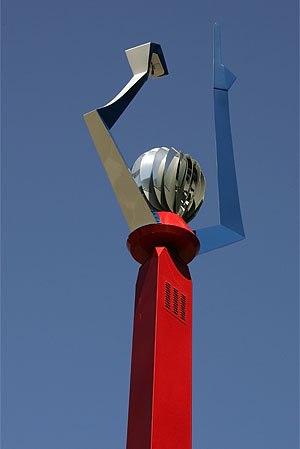
Boudry est une commune de la région Littoral du canton de Neuchâtel en Suisse. Boudry a historiquement été considéré comme une ville, statut qui est toujours d'actualité.